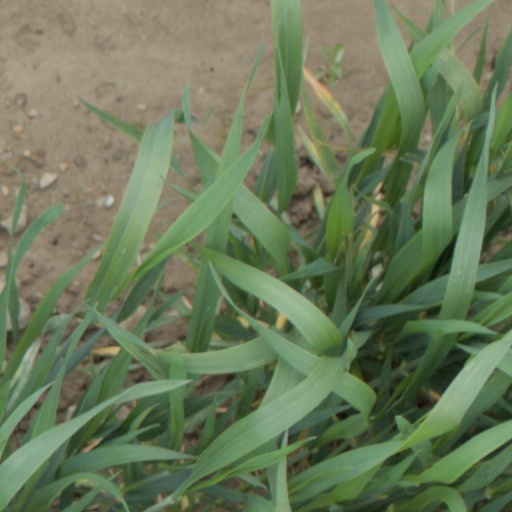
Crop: wheat